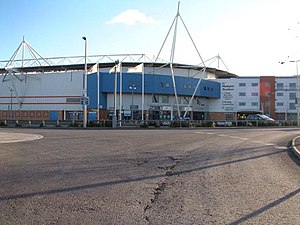
Reading F.C.
Reading Football Club er en engelsk fodboldklub fra Reading. Klubben spillede i 2006/2007 sin første sæson i Premier League nogensinde og klarede sig bedre end forventet, idet den sluttede som nr. 8 i ligaen. Sæsonen efter blev det dog til en 18. plads og dermed nedrykning.